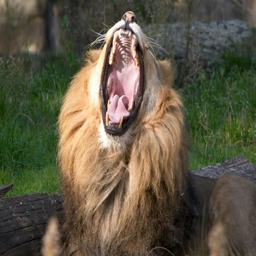
animals with the mouth wide open